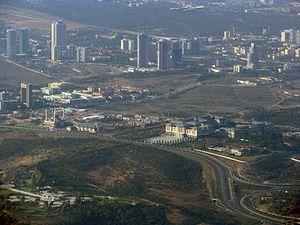
Le palais présidentiel, complexe présidentiel ou palais blanc en référence soit à l'AKP soit à la Maison-Blanche, en turc Cumhurbaşkanlığı Sarayı, Cumhurbaşkanlığı Külliyesi et Ak Saray, est situé à Ankara dans le quartier de Beştepe. Il est officiellement inauguré par le président Recep Tayyip Erdoğan le 29 octobre 2014.